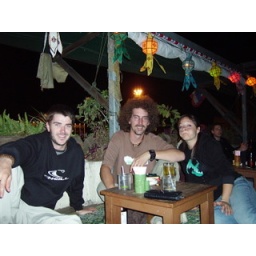
roof top bar in chang mai!